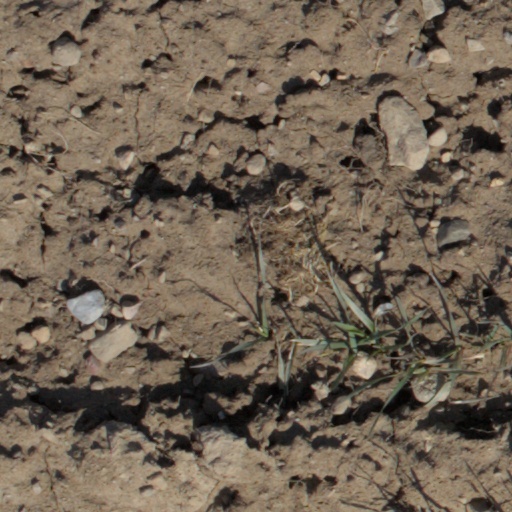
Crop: wheat